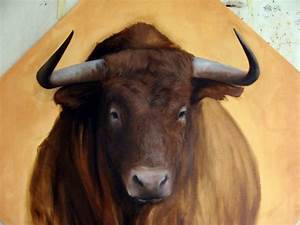
Label: mucca